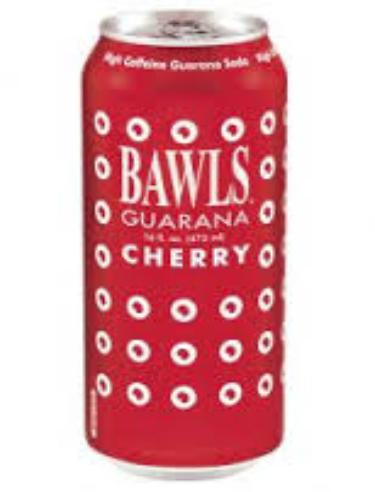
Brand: Bawls
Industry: Food